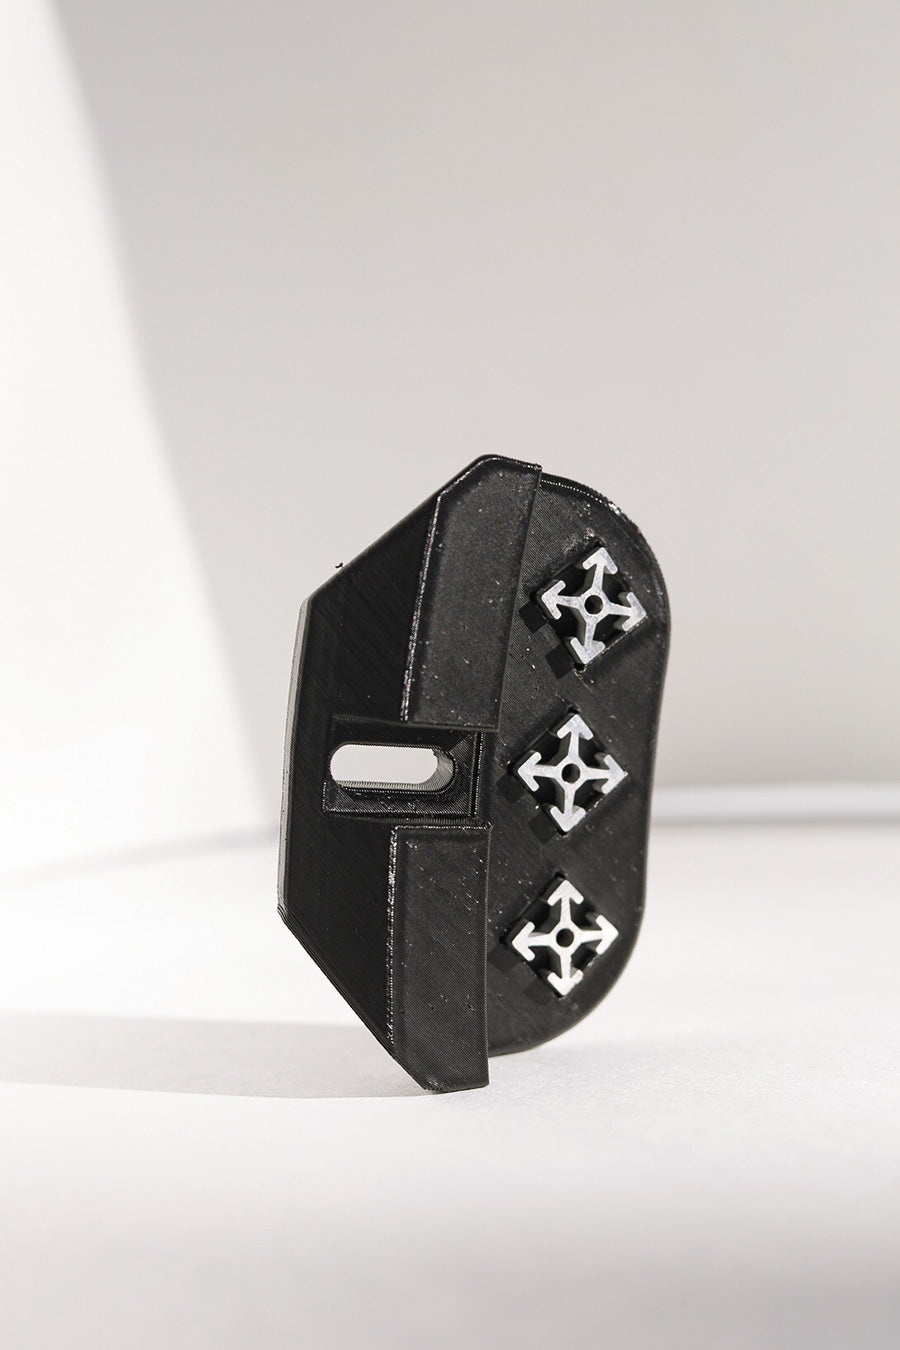
Scott's Surfskate Footstop
Scott's footstop, trialed and tested on the Derringer 28 Surfskate, works on most surfskate decks. Scott's Footstop flexes to fit your board while also flexing under your weight to actively pinch and hold your foot laterally, fixing your foot in place using patent pending grip-cut aluminum tiles. The v1 Surfskate footstop works by bolting your mounting hardware through from the top. Any hardware that is NOT countersunk / angled under the heat is compatibile — countersunk hardware will apply additional pressure to the flexible portion of the footstop and may result in premature breakage / cracking. Since most riders do not need the extra durability (and substantial expense) of a nylon or carbon fiber forged construction we chose to print the v1 Surfskate footstop out of PETG instead of shipping a dramatically more expensive part. Nylon and carbon fiber forged / molded construction has been punted to this coming year. Current printed construction (and super cheap sub $10 cost) means that ride styles which include a lot of roll over, or flip trick, impacts likely exceed the durability requirements of the material, which is not designed to last forever. In otherwords: if you are doing flip tricks, probably you will break it, hence starting with surfskate, and specifically launching on the Derringer 28 Surfskate that does not require a kicktail and therefore isn't going to take as much of a beating. We expect the Surfskate Footstop to last at least 1 year under normal surfskate use (ie. outside of parks / tricks) on a surfskate or longboard and warranty the footstop for 6 months. If you break it and send it back, we will send you another one. That said the most expensive part of the footstop is the Grip Tiles. Another benefit of choosing a non-thermoset material is recyclability of a a broken or unwanted footstop: any recycling center that accepts #5 can recycle your stop... or we will do that for you should you need a replacement. At some point we are aiming for a closed loop in-house recycling system which would solve that problem.
Brand: Scott's Stuff
Category: Sporting Goods > Outdoor Recreation > Boating & Water Sports > Surfing > Surfboards > Waveskis